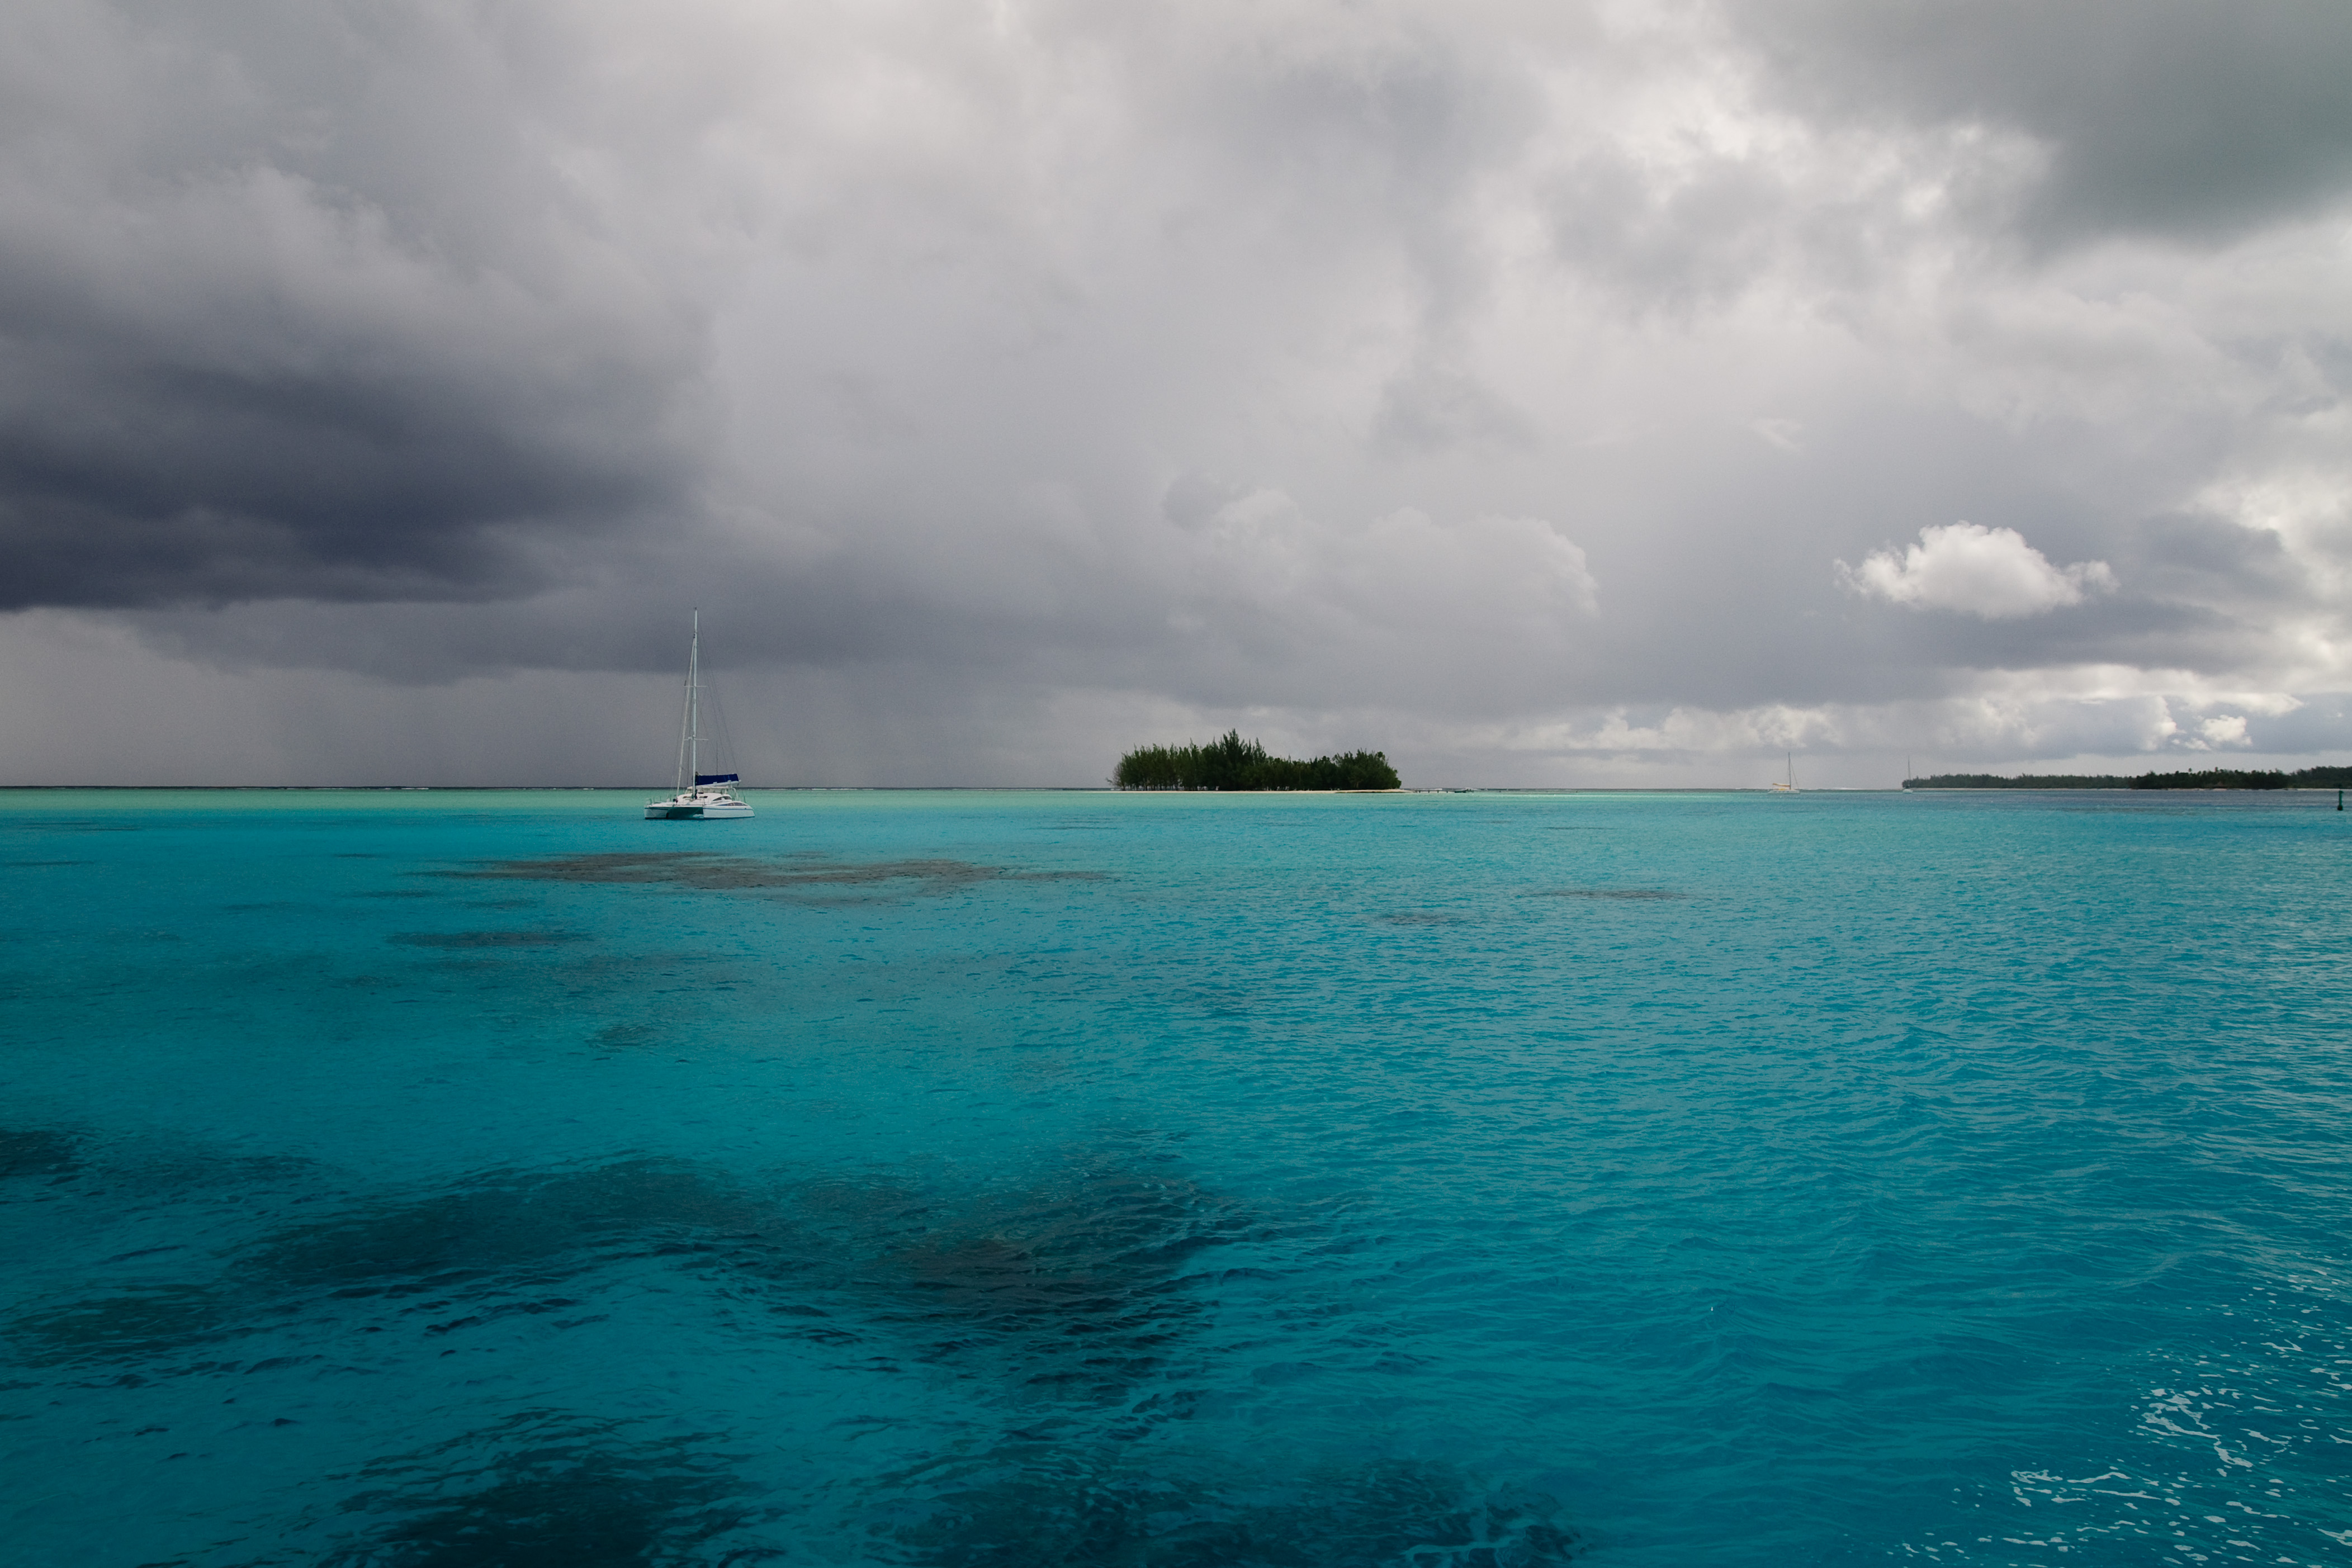
sea, coast, ocean, horizon, cloud, sky, shore, wave, lagoon, bay, island, nikon, body of water, caribbean, cape, islet, d300, polinesia, wind wave